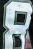
Number: 8